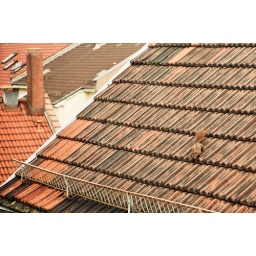
This little guy climbed up the wall and took a walk around the roof opposite my kitchen window. :)